1960 Tibetan Parliament in Exile election

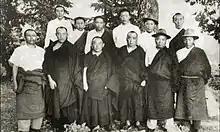
First Commission of Tibetan People's Deputies

The first election for the then named Tibetan Assembly was held on September 2, 1960, as part of a process of democratization of the Tibetan community encourage by the Dalai Lama. The election for Parliament was announced by the Dalai Lama in a trip to Bodh Gaya on January of the same year. This was the first time in history that Tibetans could elect their political leaders and September 2 is currently celebrate among the Tibetan diaspora as “Democracy Day”. One of the first decisions of the Assembly was to abolish all hereditary titles and functions of the old aristocracy, Buddhist hierarchy and tribal leaders declaring the equality of all Tibetans. Since that, other 15 assemblies have been elected.